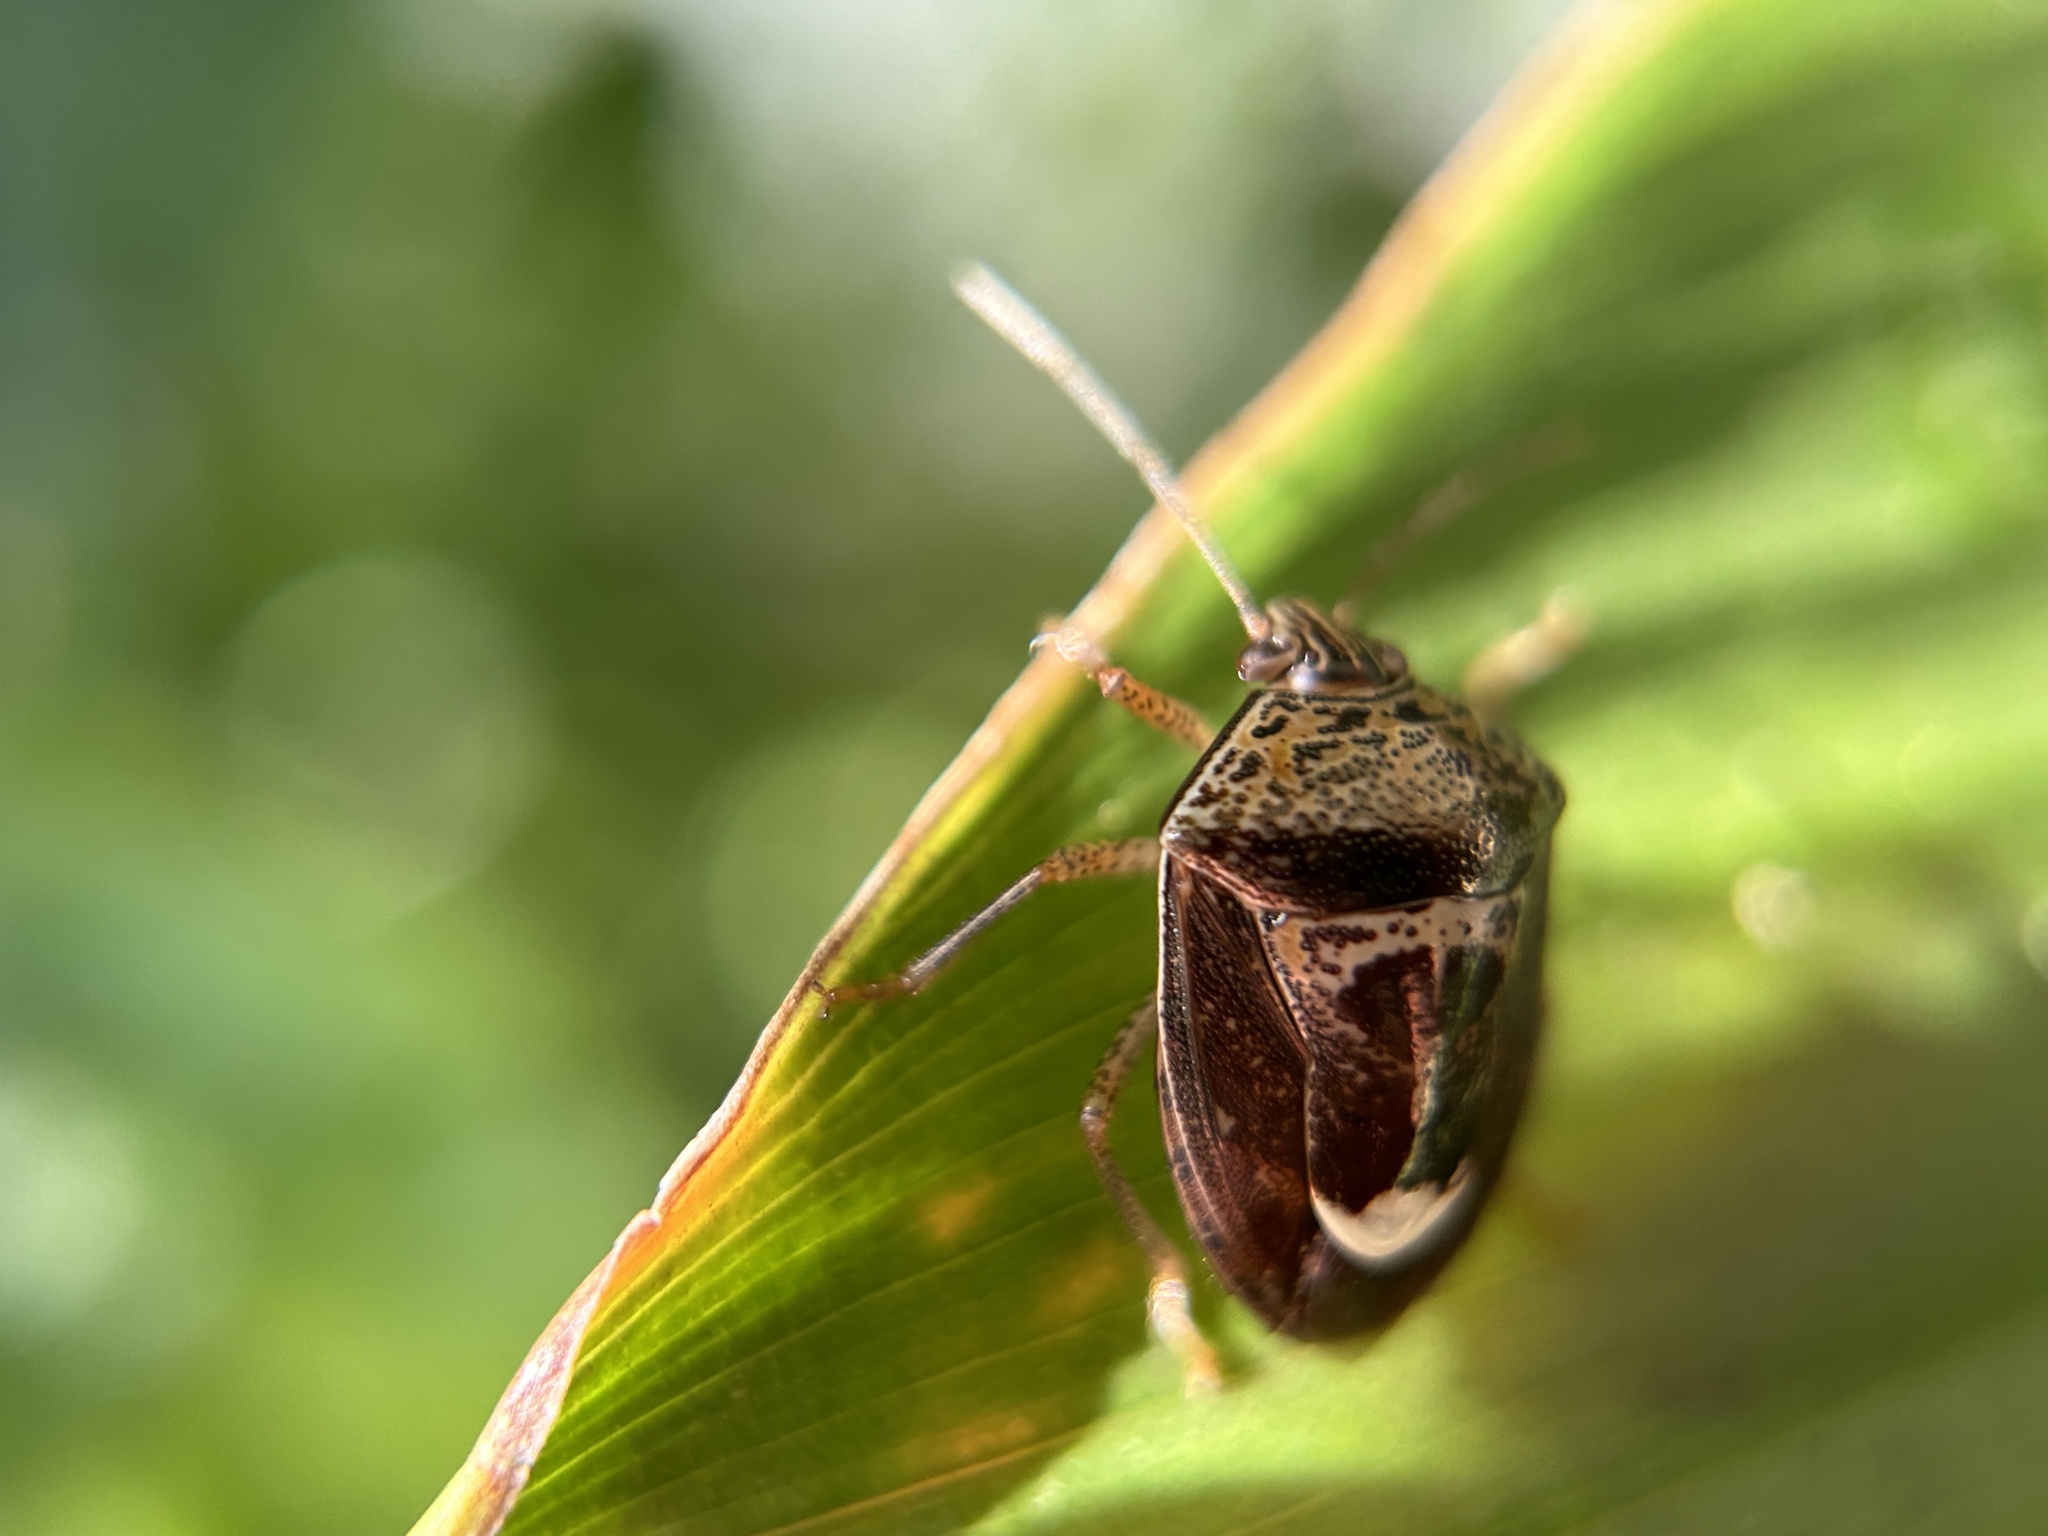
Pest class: stink_bug